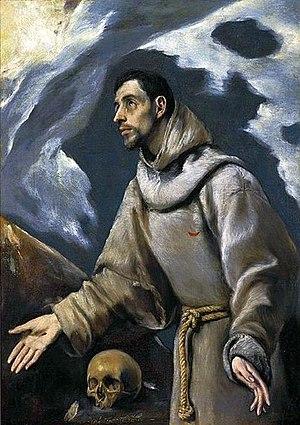
Bernardin de Laredo ou, en espagnol Bernardino de Laredo, est un médecin et frère mineur espagnol. Son traité spirituel, Subida del Monte Sion a marqué l'histoire de la Mystique, par l'attention théologique et psychologique portée à la notion de quiétude.